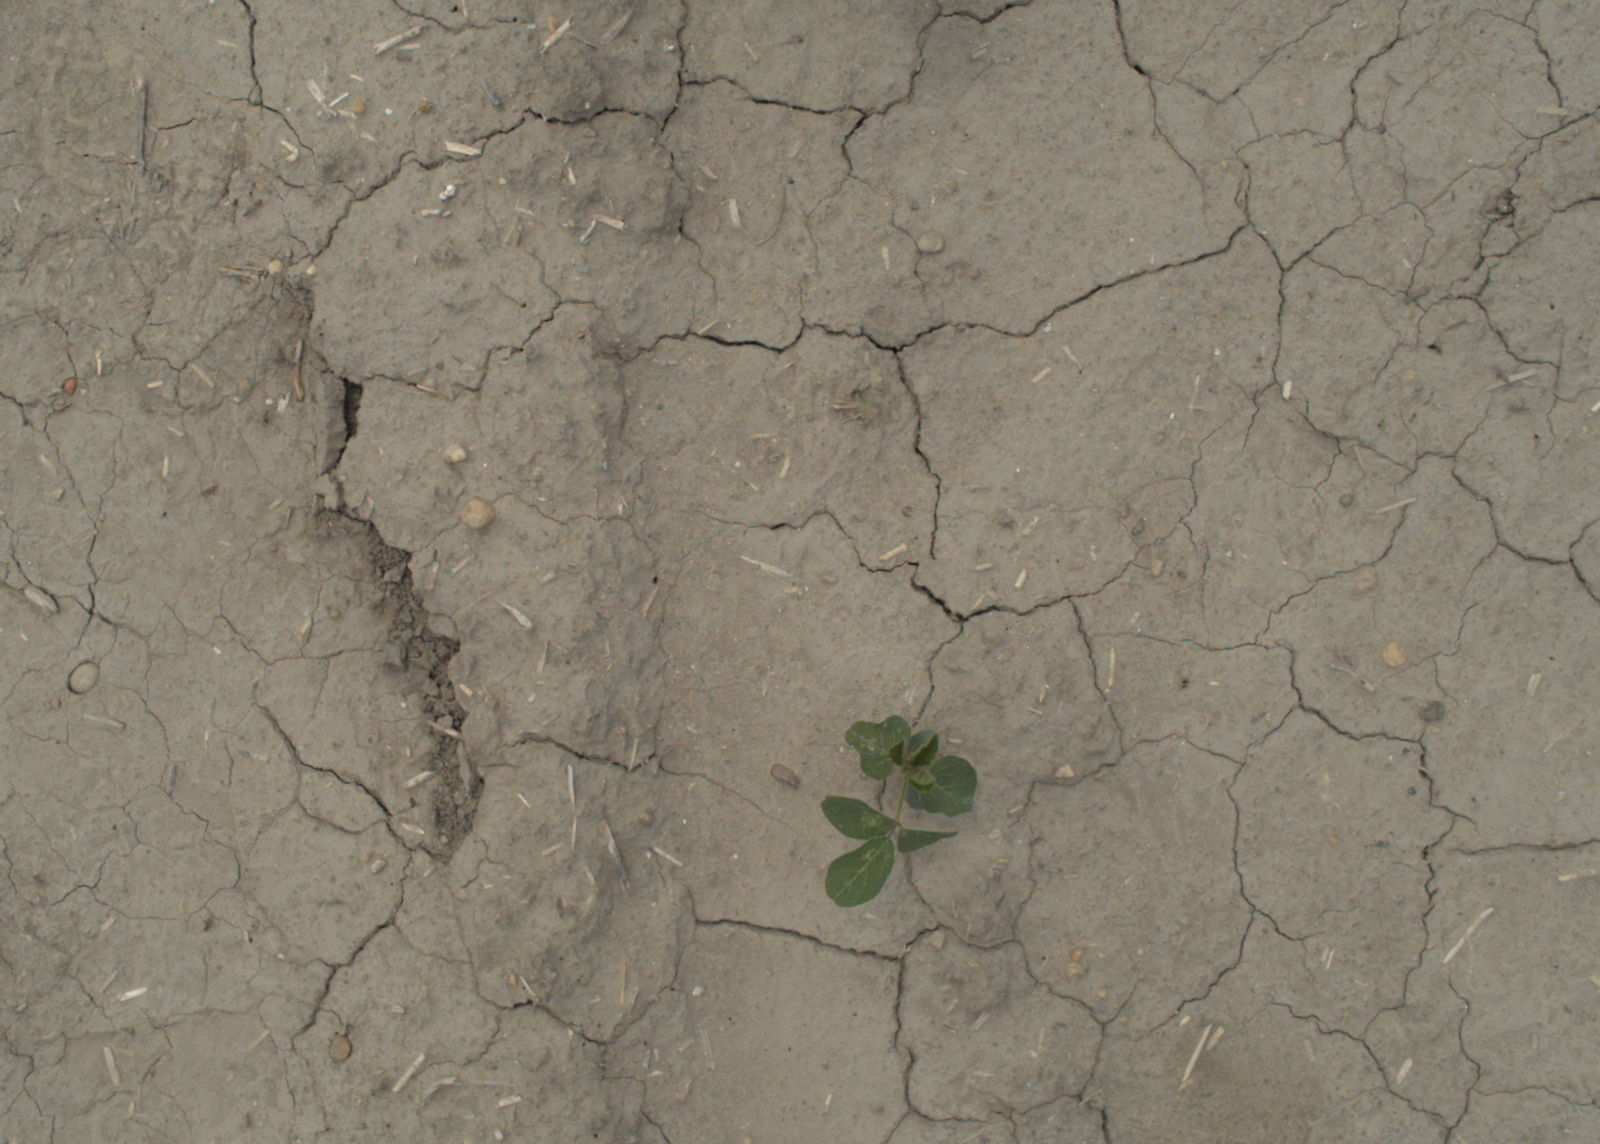
Capture date: 05.07.2021 13:02:25
Weather: cloudy
Wind: medium
Seeding date: 08.06.2021
Plant canopy height (mm): 961